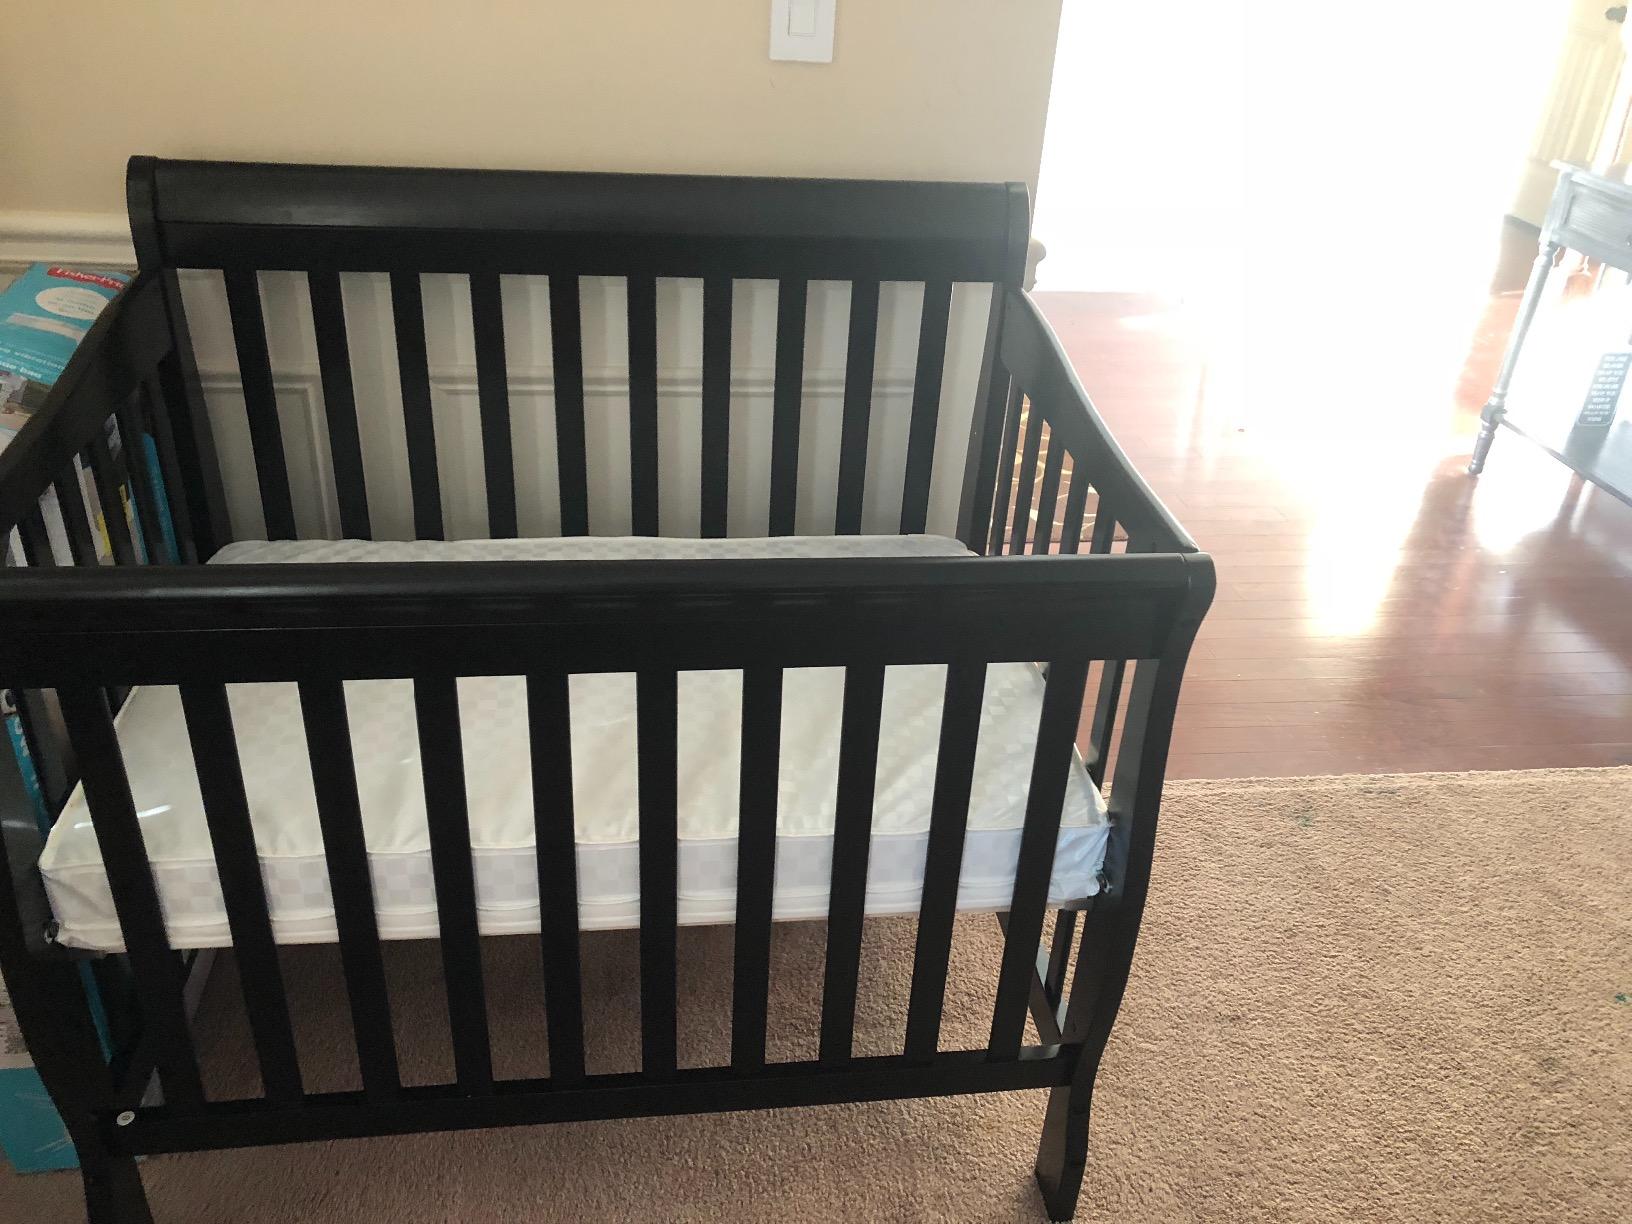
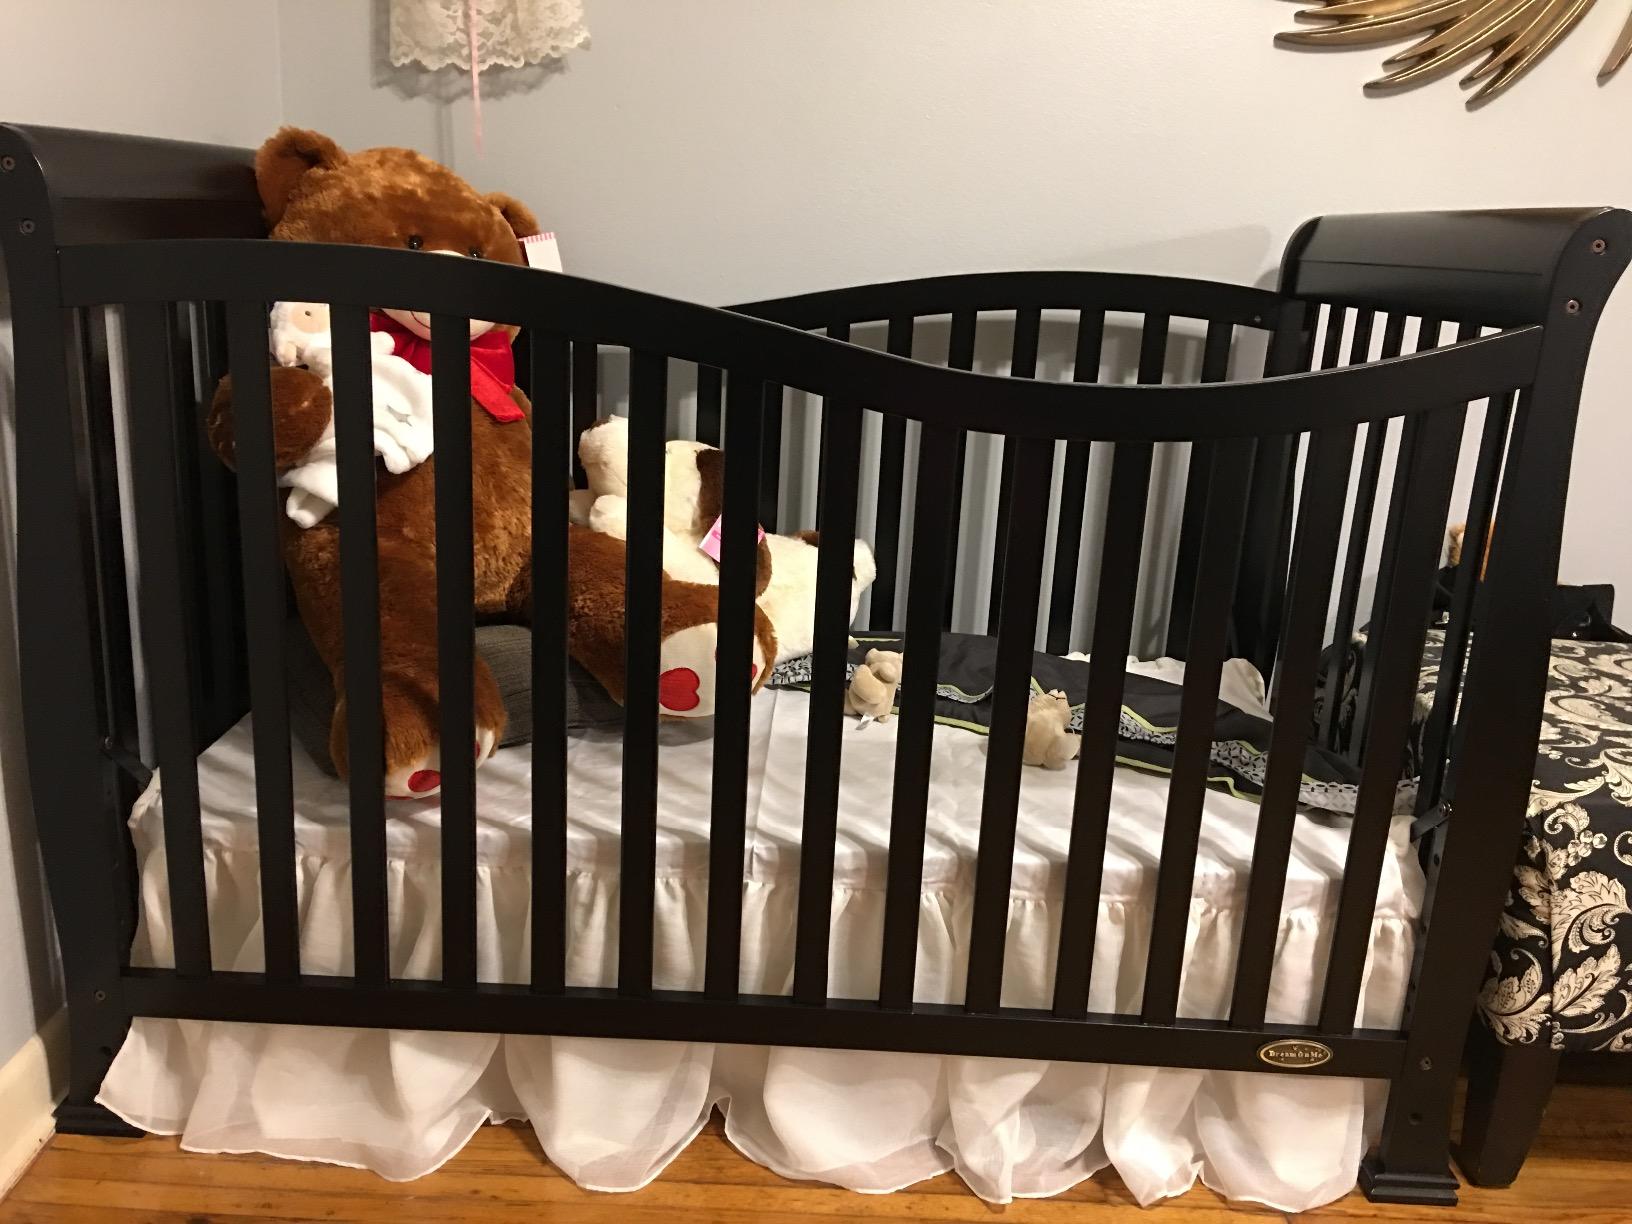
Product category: products_crib
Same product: no